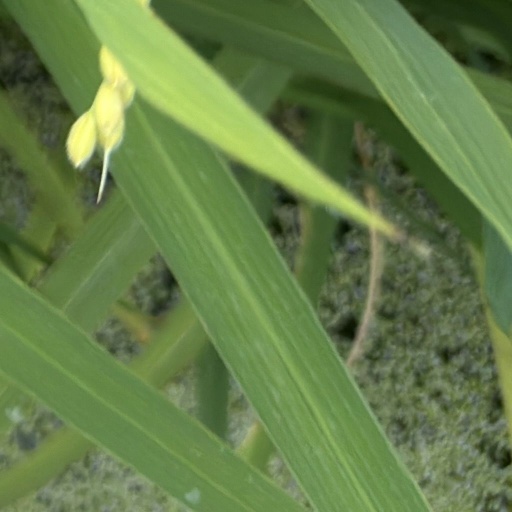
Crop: rice